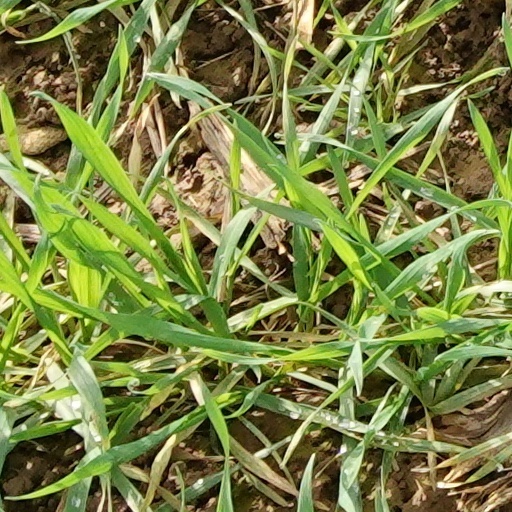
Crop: wheat